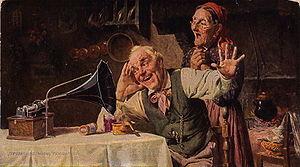
Buddy Bolden, le cornetiste et chef d'orchestre le plus populaire de la Nouvelle-Orléans, qui a contribué à ouvrir la voie au jazz, est à son apogée, un an avant la fin de sa carrière en raison de problèmes psychologiques.